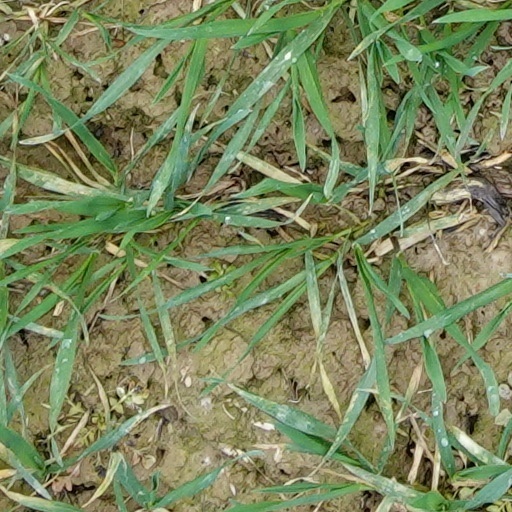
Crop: wheat